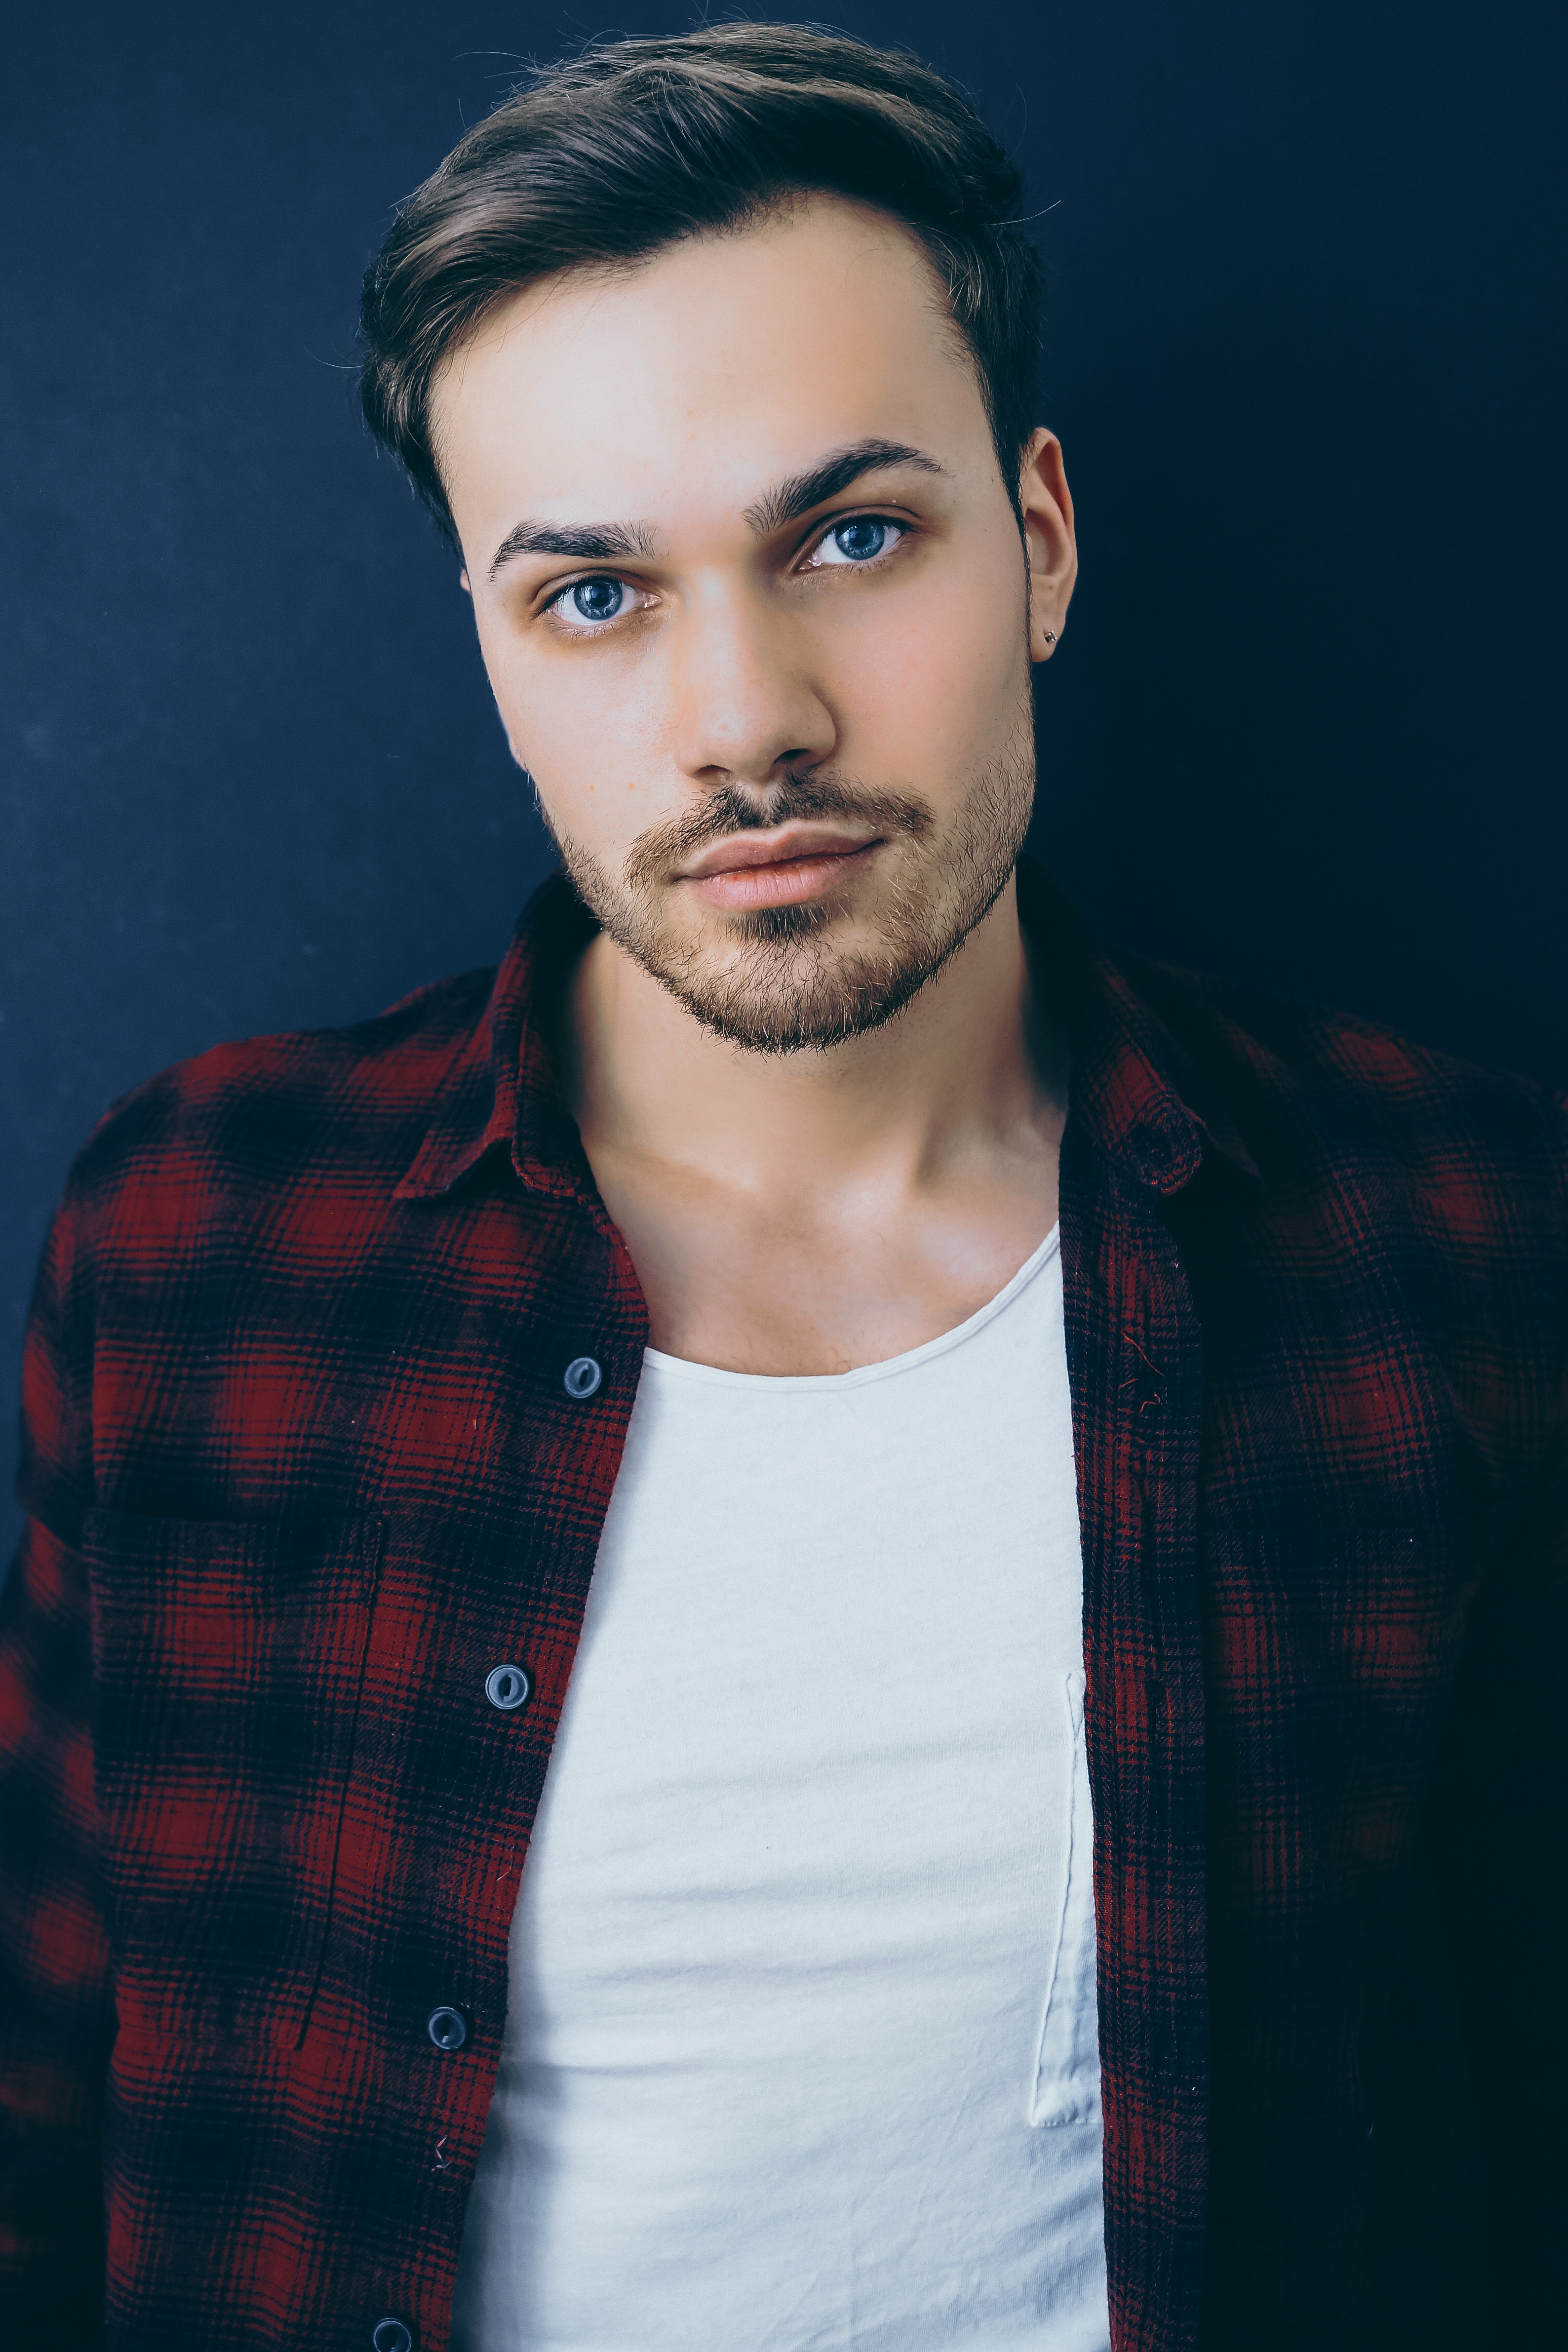
hair, face, facial hair, forehead, chin, eyebrow, beard, hairstyle, cool, head, cheek, lip, beauty, model, jaw, moustache, black hair, neck, eye, quiff, photo shoot, long hair, mouth, muscle, photography, chest, pattern, portrait, portrait photography, flash photography